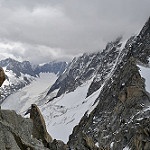
Label: glacier